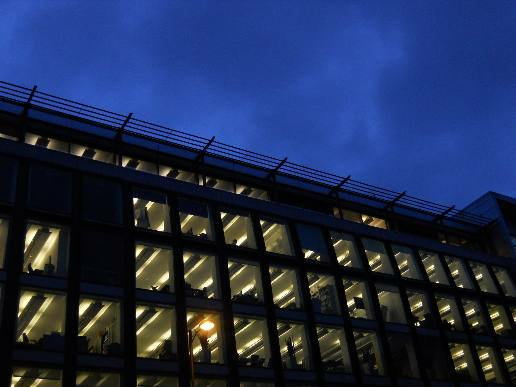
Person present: No